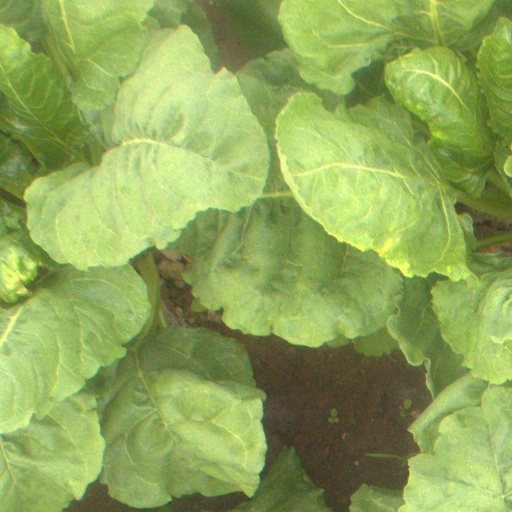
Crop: sugar beet